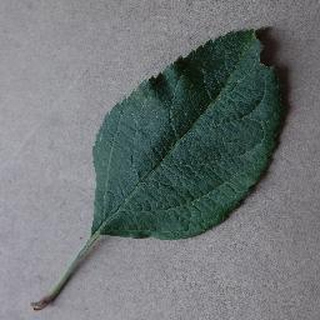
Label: healthy_apple